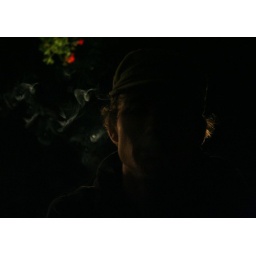
My friend rasmus having a cigarette. I like the red plants in the backround.